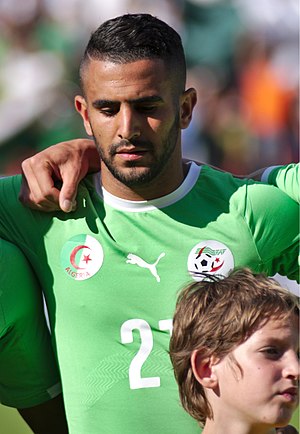
Riyad Mahrez
Riyad Mahrez som algiersk landsholdsspiller i forbindelse med en kamp mod Armenien, 2014.
Riyad Mahrez er en algiersk fodboldspiller, der spiller i Manchester City.